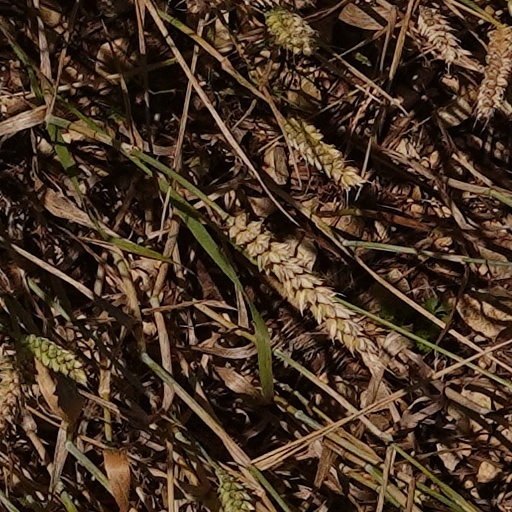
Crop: wheat